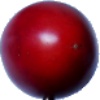
Label: Tamarillo 1